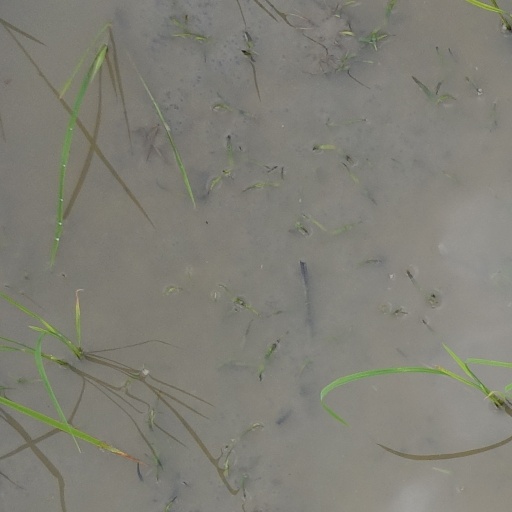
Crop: rice